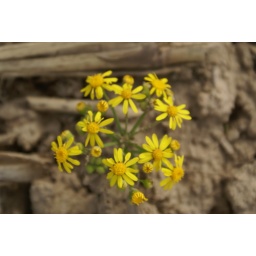
a flower in a dried up field by my church